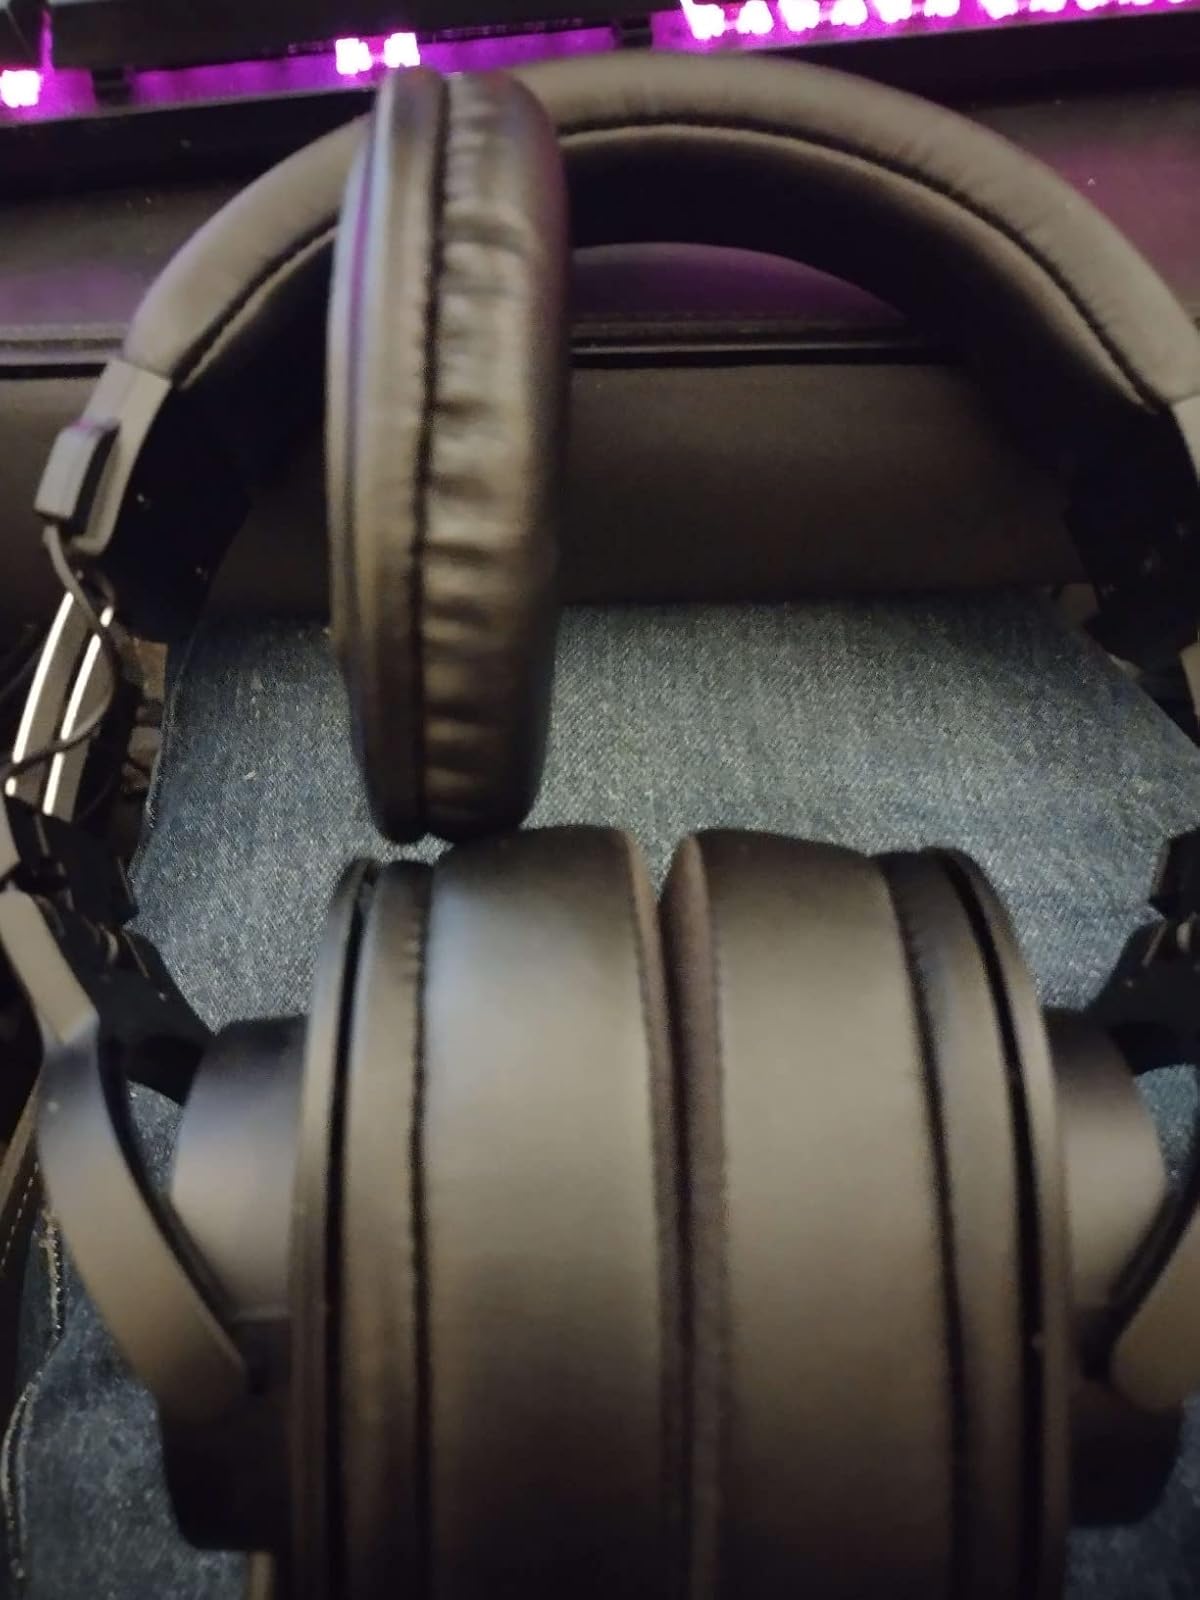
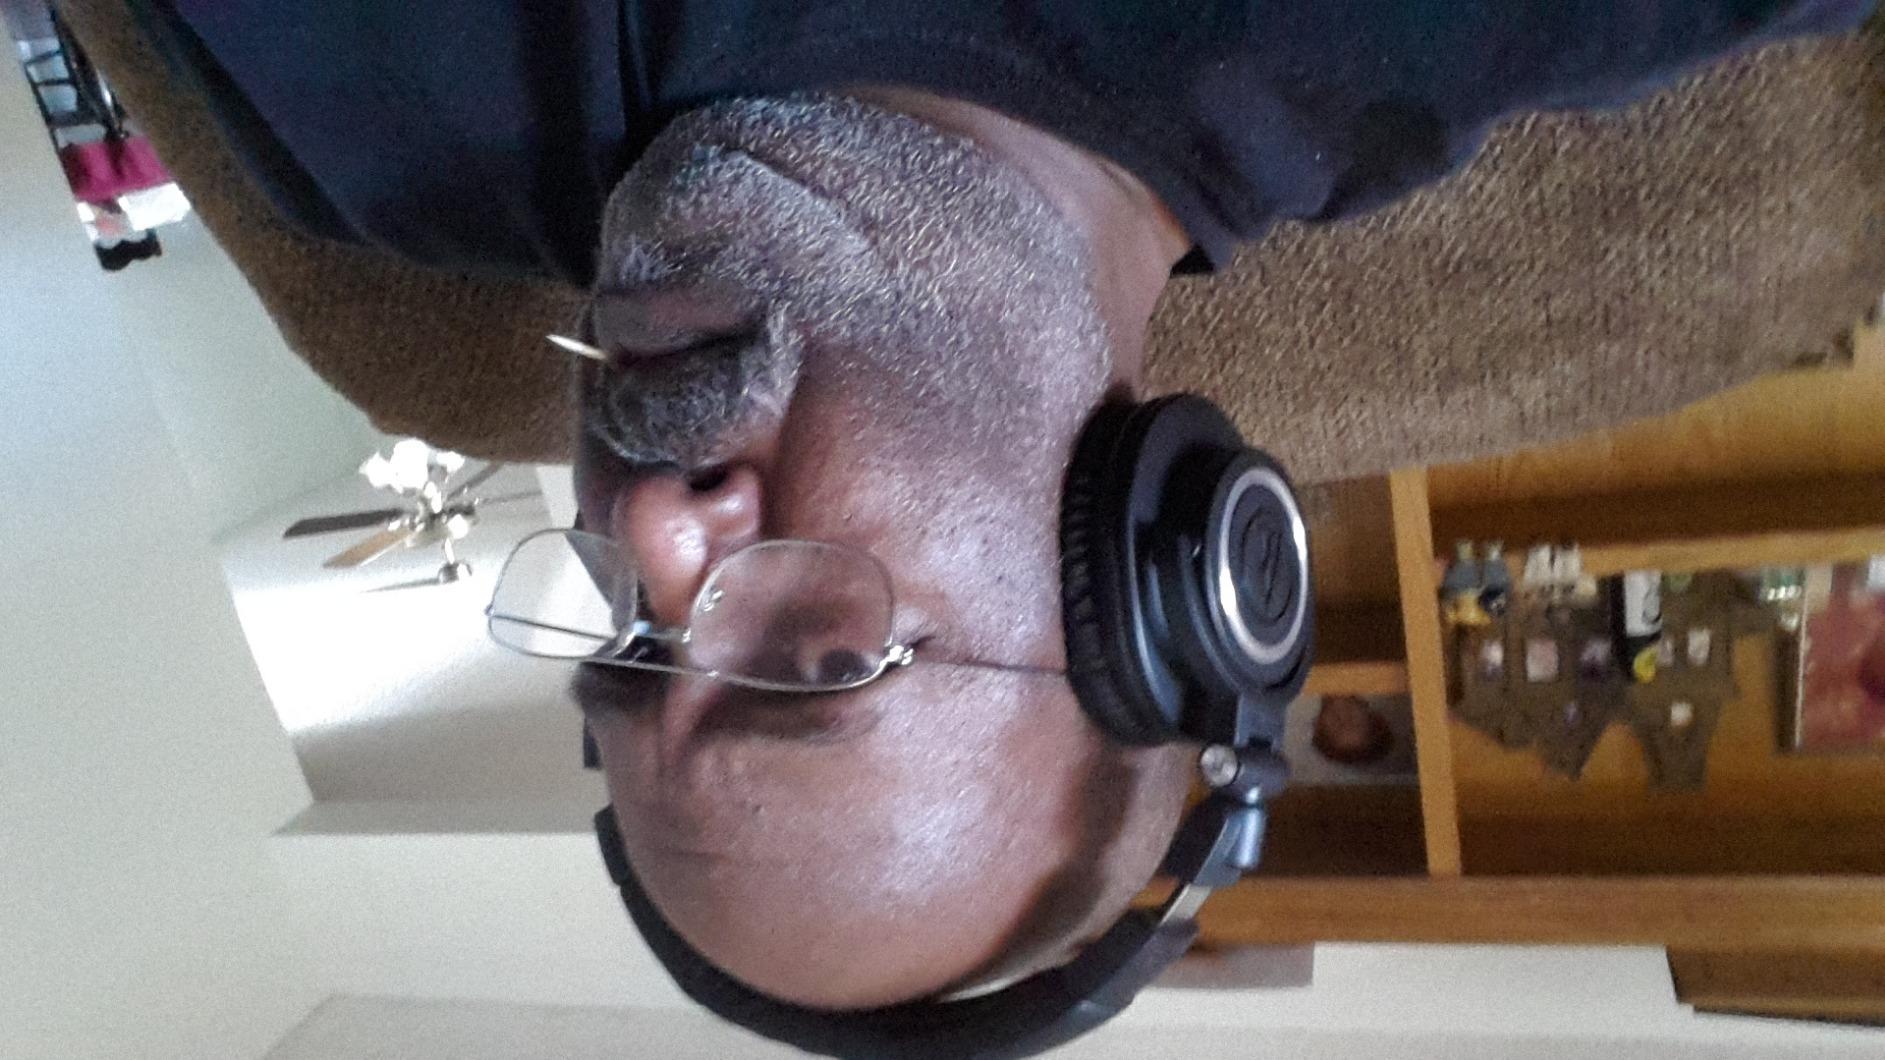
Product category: headphones
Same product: no